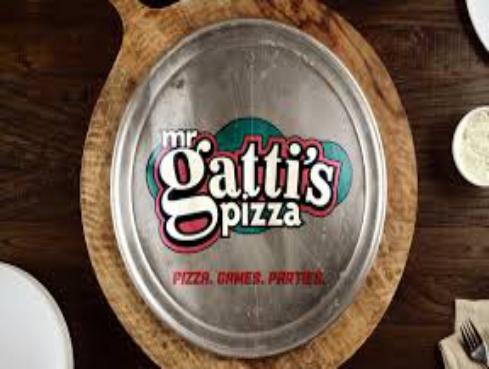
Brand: Gatti's Pizza
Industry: Food